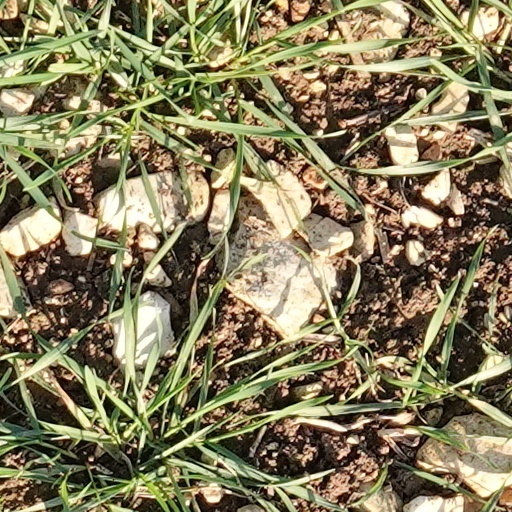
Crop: wheat